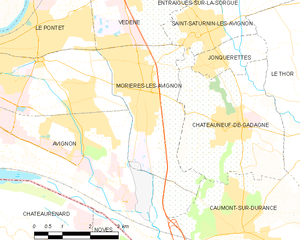
Carte des communes françaises Morières-lès-Avignon